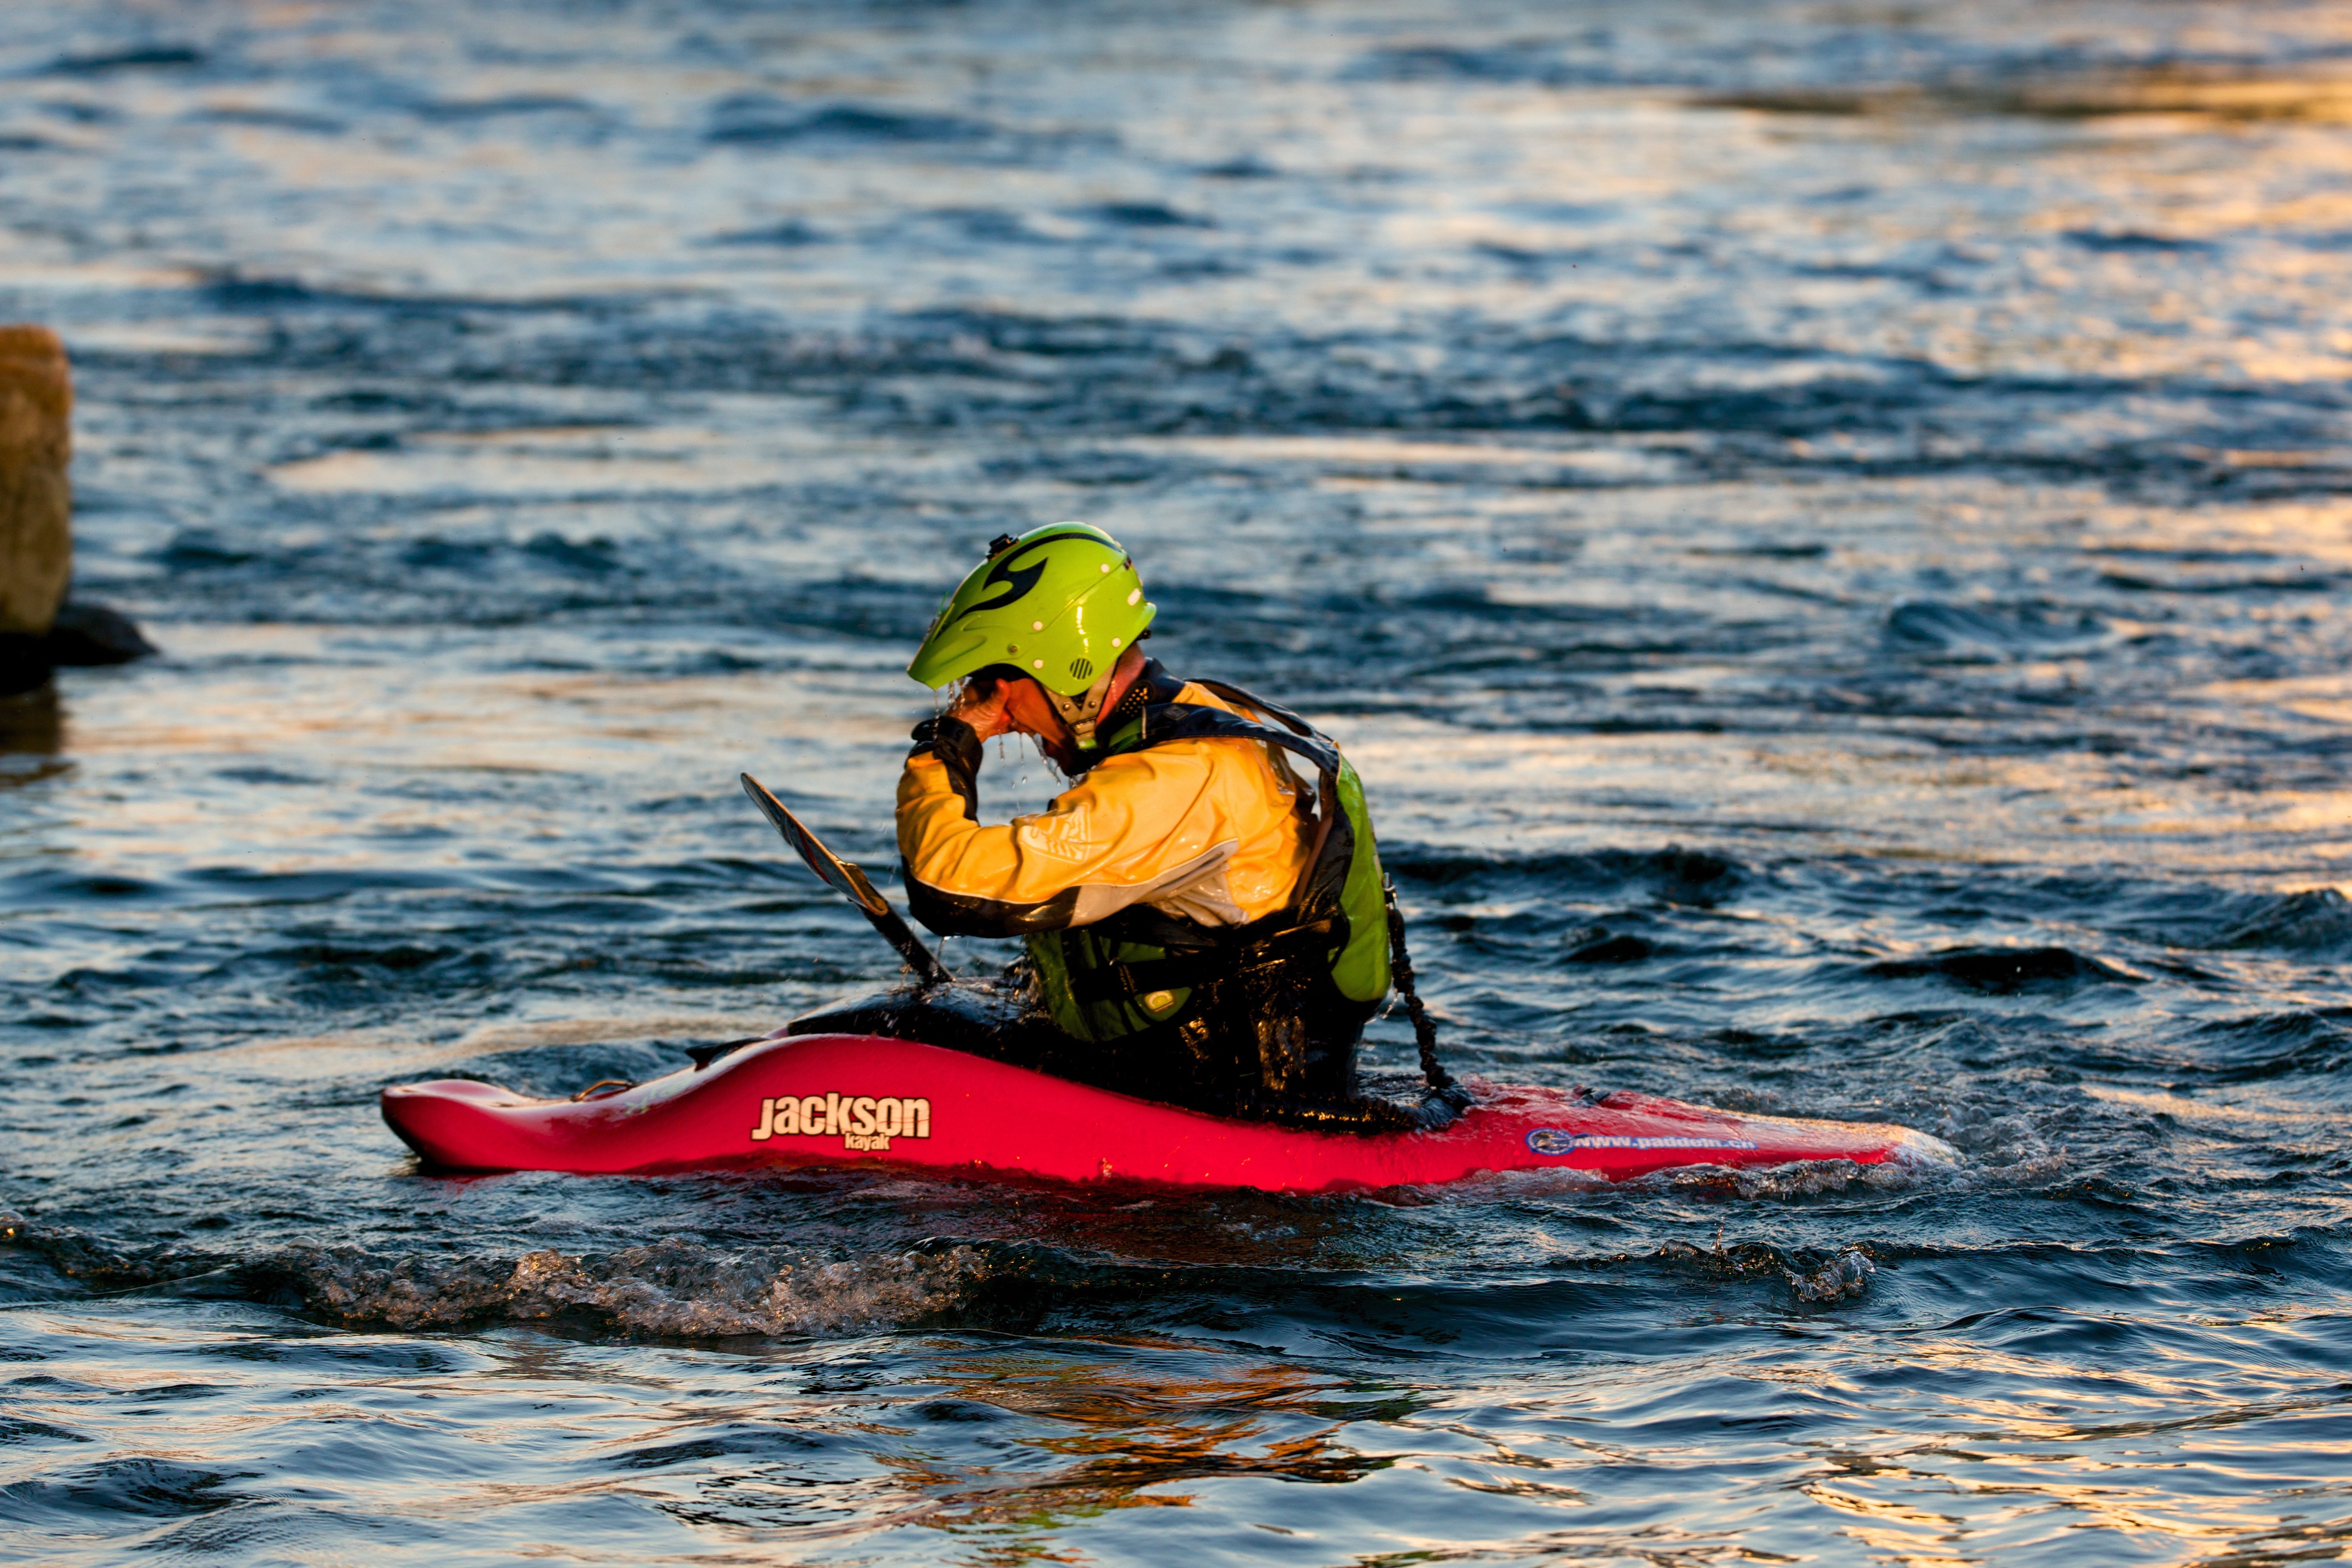
sea, boat, wet, paddle, vehicle, extreme sport, kayak, sports equipment, boating, helm, kayaking, watercraft, white water, canoeing, water sports, sea kayak, watercraft rowing, water in the face, canoe sprint